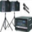
Label: television